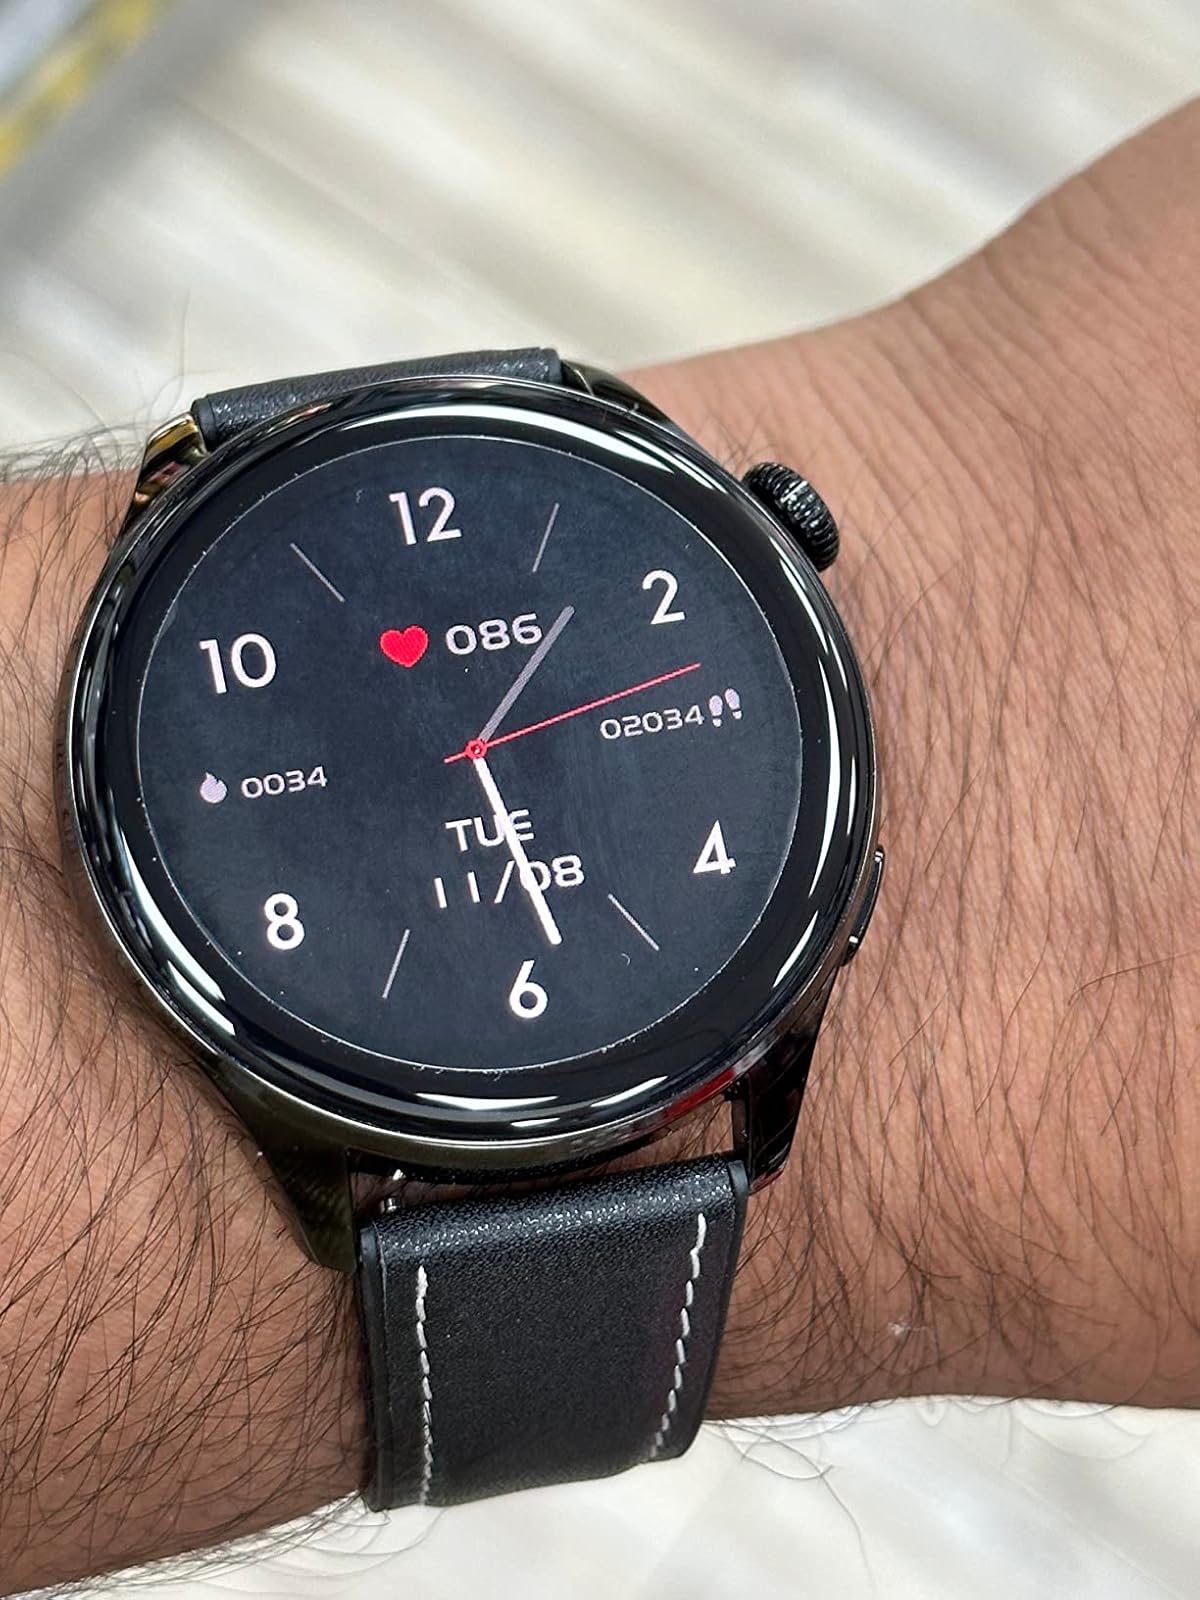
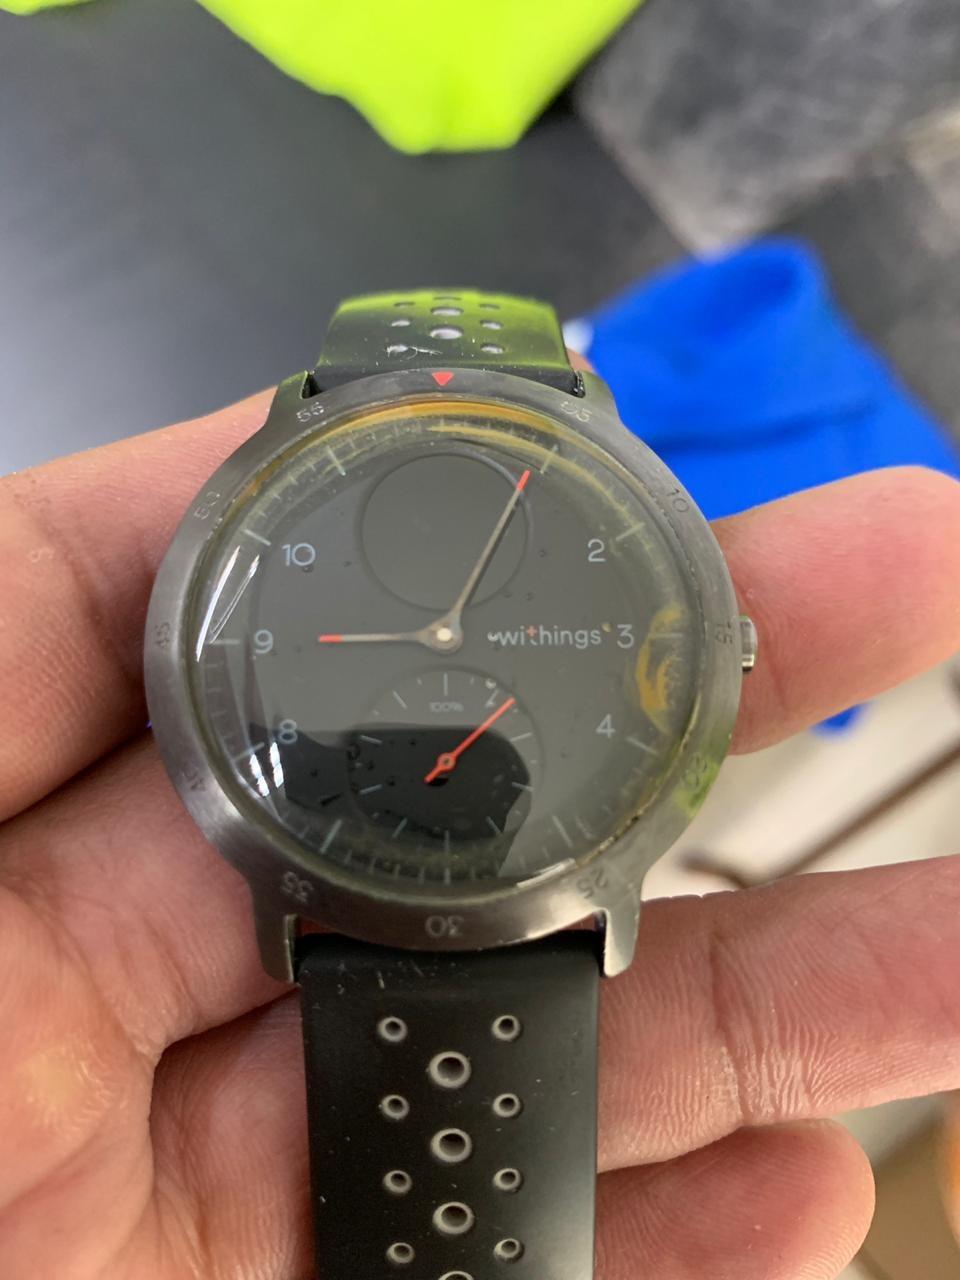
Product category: smartwatch
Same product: no